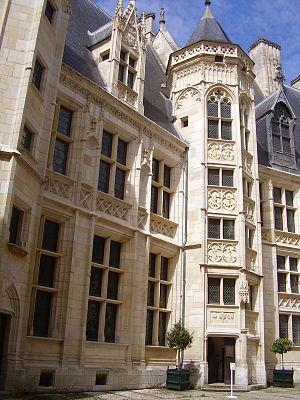
Vue de la façade intérieure et de la tour d'escalier principale du Palais Jacques-Cœur, à Bourges
Le palais Jacques-Cœur est un hôtel particulier situé à Bourges, considérée de par l'élégance de son architecture, la richesse et la variété de sa décoration, comme un des plus somptueux édifices civils du XVᵉ siècle et un chef-d’œuvre de l’architecture civile de style gothique flamboyant. Cette bâtisse du XVᵉ siècle préfigure les hôtels particuliers qui fleuriront à la Renaissance et est, avec le château de Montsoreau et le château de Châteaudun, un des tout premiers exemples d'architecture de plaisance en France.
Un certain nombre d'œuvres cinématographiques et télévisuelles ont été tournés dans le département du Cher.